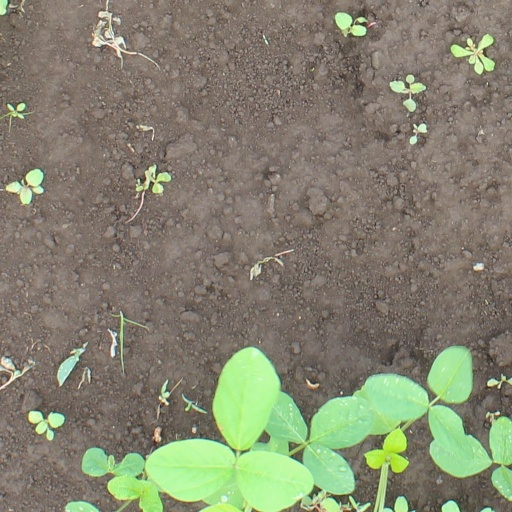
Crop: soybean